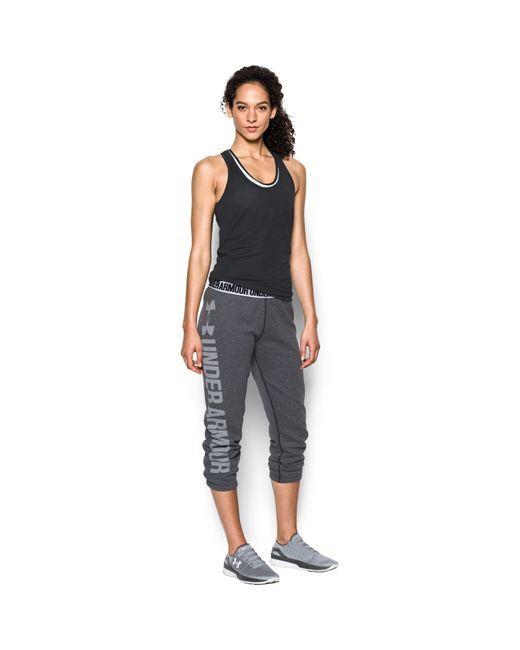
Schwarzes Tanktop mit grauer Yoga-Stretchhose für Damen